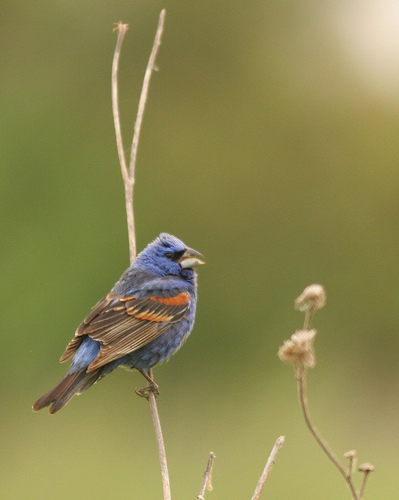
a bird with a rustic blue coat and unique black and orange feathers that tether shortly down its body.
this bird has a short curved bill, a light blue crown, and orange and white primaries.
this round bird has a beautiful blue body, orange and black wings and a conical beak.
a stubby blue bird with red and black around the wing and tail tips.
this bird is blue and red and has a very short beak.
this colorful, little bird has a purple crown, purplish black coverts, sides and belly, orange and brown primaries and secondaries, orange wingbar.
this particular bird has a blue belly and orange breasts and brown secondariesthe bird has a blue nape and head, with orange wings
this bird has wings that are red and has a blue bellyblue body and head, brown and orange wings short yellow beak.
Species: Blue Grosbeak